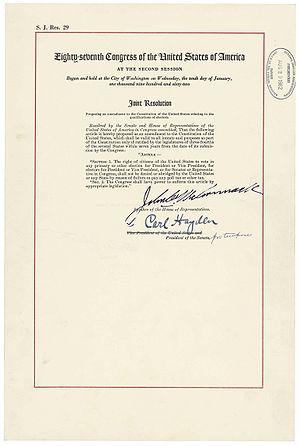
Le XXIVᵉ amendement de la Constitution des États-Unis est ratifié le 23 janvier 1964.